List of Michigan units in the American Civil War

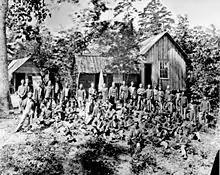
21st Michigan Volunteer Infantry Regiment

This article provides a list of Michigan military units active during the American Civil War. As a northern state, Michigan was part of the Union, and its units were active during the entire length of the war. Units included the Michigan Brigade (known as the "Wolverines"), which served under George Armstrong Custer during the Gettysburg Campaign. Michigan was unique among the Northern States as instead of forming new units the state would send recruits to their units already in the field to be under the command of veteran officers and enlisted instead of the entire regiment being green.